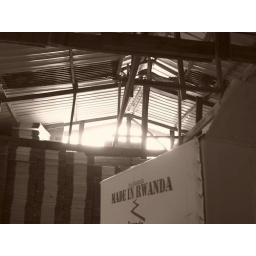
From a manufacturing plant of handmade, FairTrade, baskets that employs women affected by HIV-AIDS.